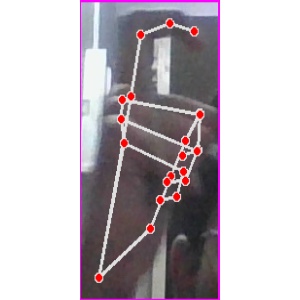
अक्षर: ट